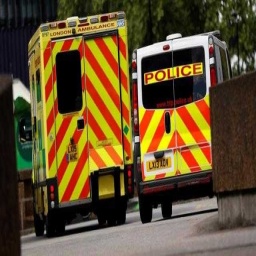
Label: ambulance